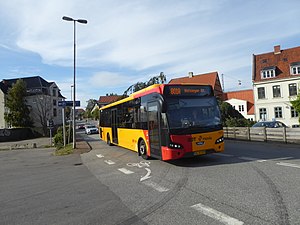
A-bus (Sjælland)
Linje 801A i Helsingør.
A-busser er en type bybusser i Ringsted, Holbæk og Helsingør, der kører forholdsvis ofte og er let tilgængelige i kraft af mange stoppesteder. A-busserne er gule og kan kendes på deres røde hjørner.